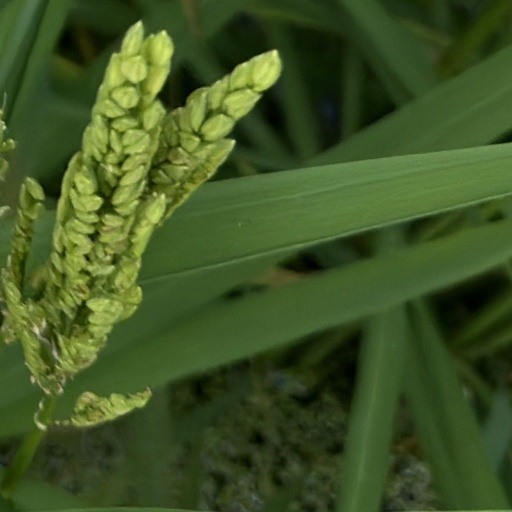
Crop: rice